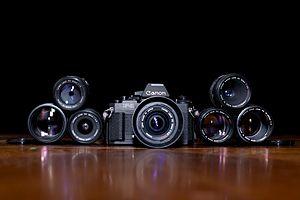
En septembre 1981, le Canon New F-1 remplace le Canon F-1, premier appareil argentique professionnel SLR de Canon Corporation.